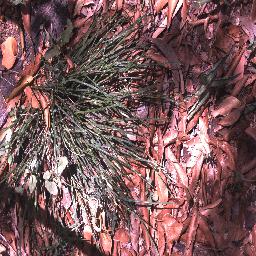
Label: negative